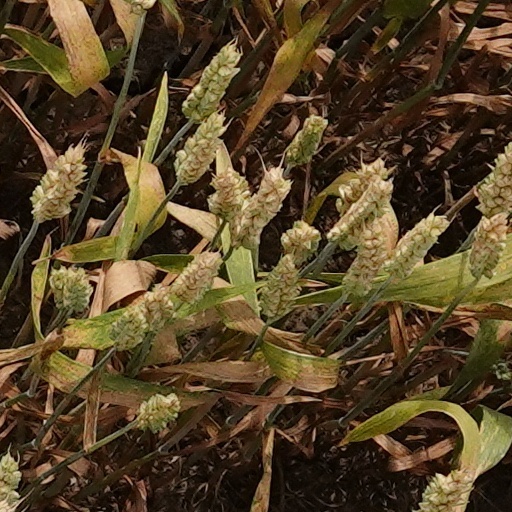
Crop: wheat